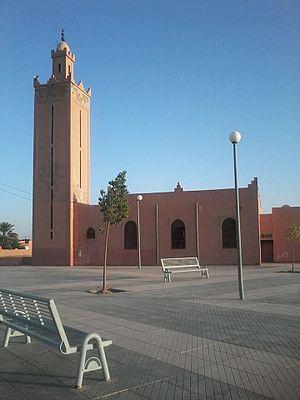
mosquée de Ain Chouatèr, Province de Figuig, Maroc
Ain Chouater est une commune rurale du Maroc faisant partie de la province de Figuig dans la région de l'Oriental, située à 80 km de la ville de Boudnib et à 250 km de la ville de Figuig.